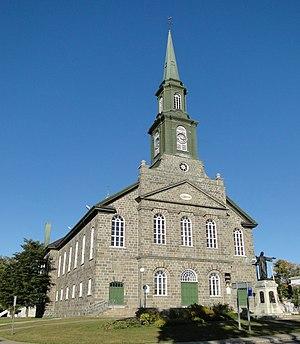
Église Notre-Dame-de-la-Victoire (1851), classée monument historique en 2003, Lévis, province de Québec, Canada
Cet article recense les lieux patrimoniaux de la Chaudière-Appalaches inscrit au répertoire des lieux patrimoniaux du Canada, qu'ils soient de niveau provincial, fédéral ou municipal.
Lévis est une ville située dans la région de la Chaudière-Appalaches, au Québec. Chef-lieu de la région et septième ville la plus peuplée de la province, Lévis est située sur la rive sud du fleuve Saint-Laurent, face à Québec, entre Beaumont et Saint-Antoine-de-Tilly. Sa population était de 143 414 habitants en 2016, sa superficie de 444 km² se répartie comme ce qui suit : 10 % de terres urbanisées, 48 % de terres cultivées, 36 % sous couvert forestier alors que les milieux humides comptent pour 6 % du territoire. Lévis est aussi le nom d'un des dix secteurs de la ville de Lévis dans l'arrondissement Desjardins qui comprend le Vieux-Lévis.
Voici une liste des lieux de culte catholiques du Québec divisée par région administrative.
La liste des lieux de culte de la Chaudières-Appalaches liste l'ensemble des lieux de culte situés dans la région administrative de la Chaudière-Appalaches au Québec.